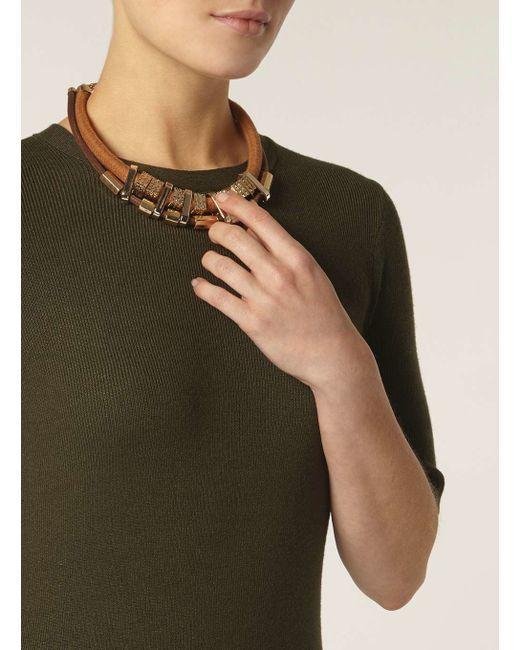
Grau gefüttertes Kurzarm-Baumwollhemd